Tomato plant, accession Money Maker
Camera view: vertical (180 deg); turntable rotation: 300 degrees
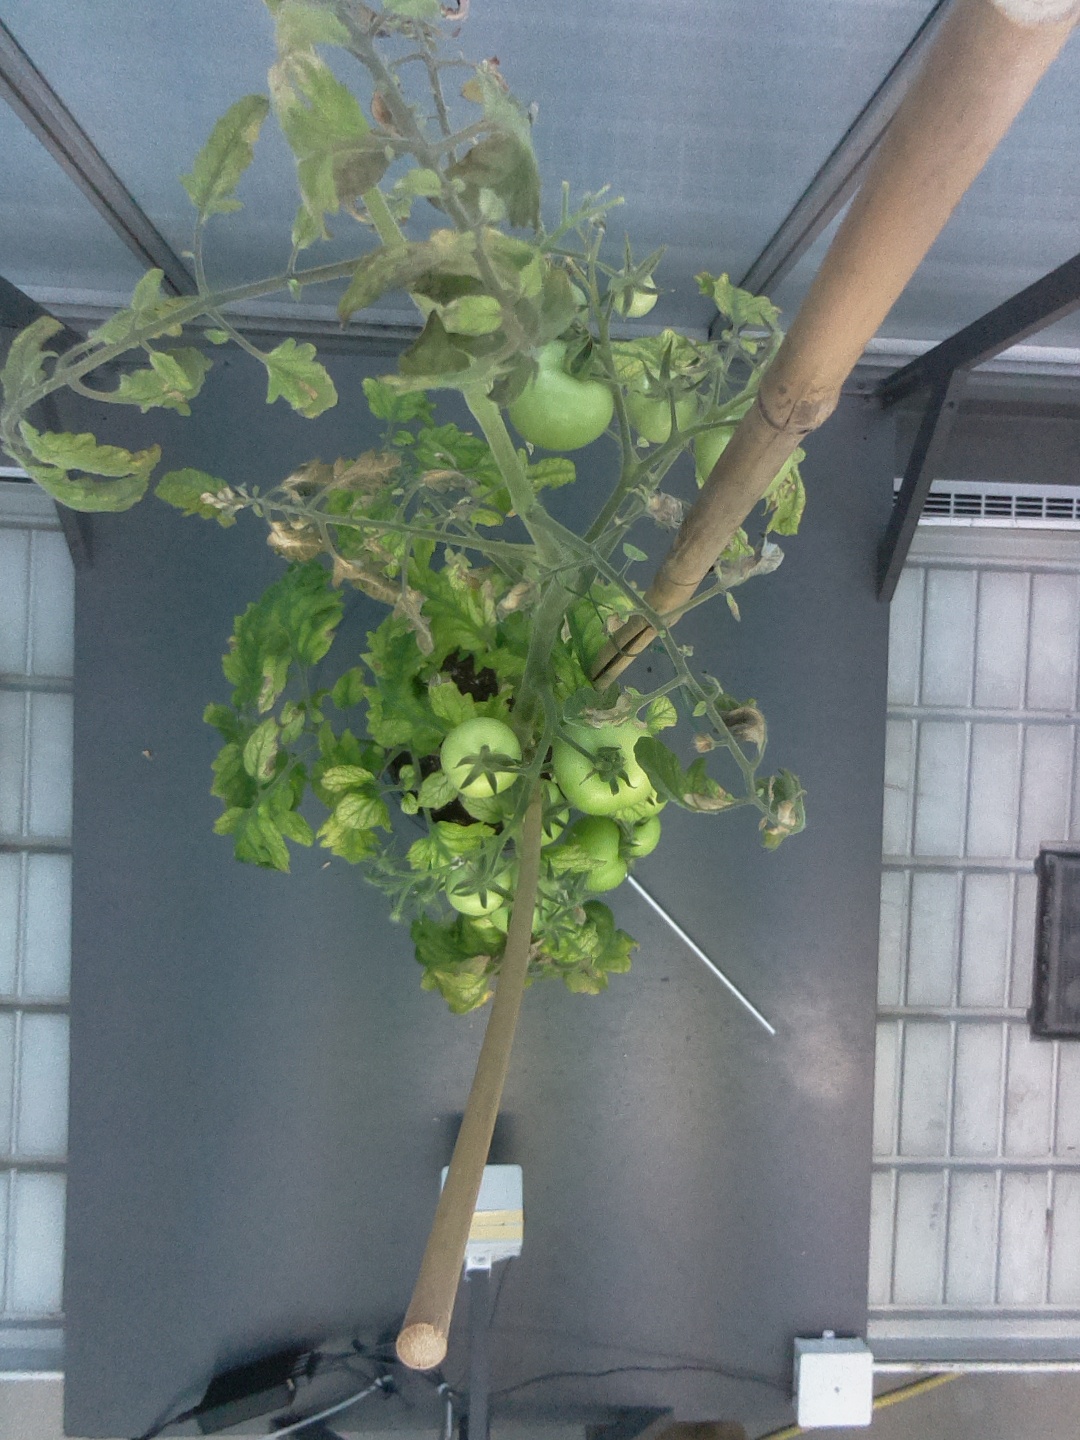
BBCH growth stage 79: 90% -100% of final fruit size